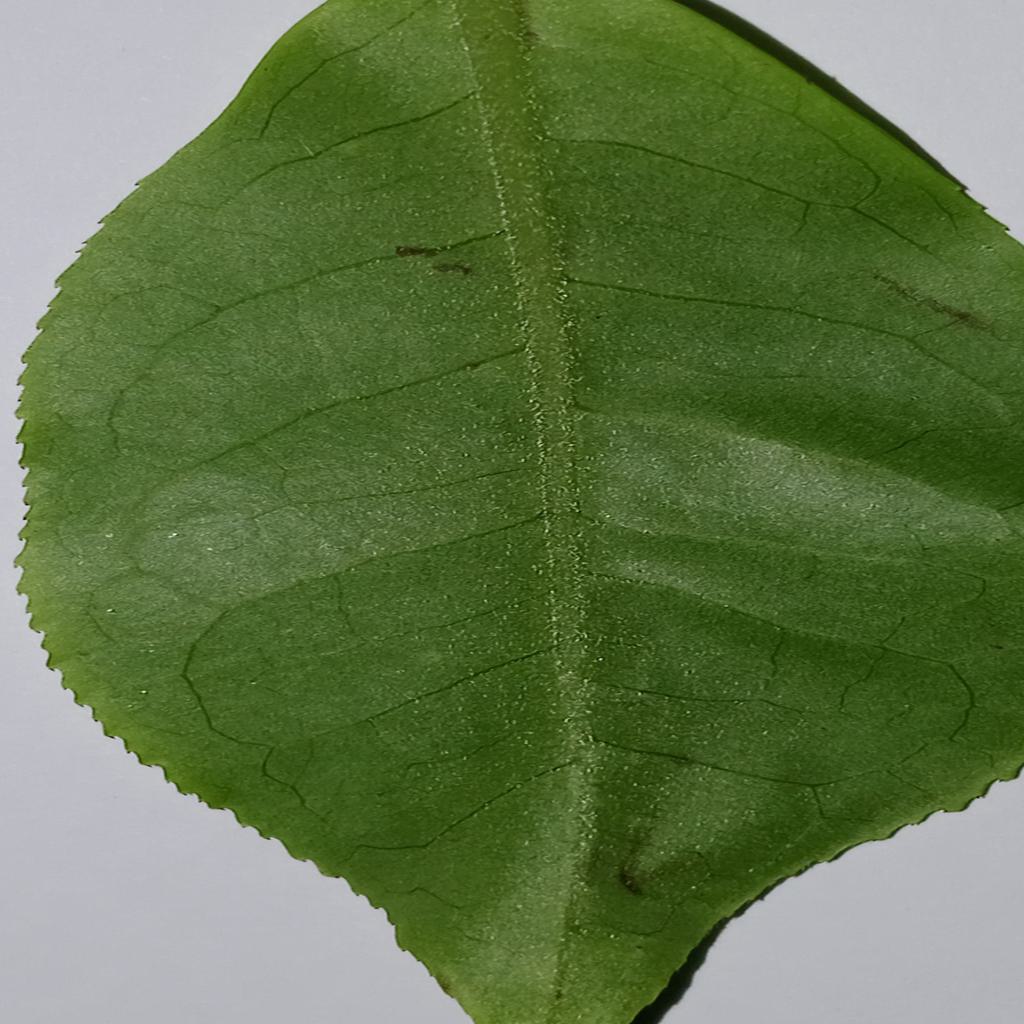
Label: Healthy